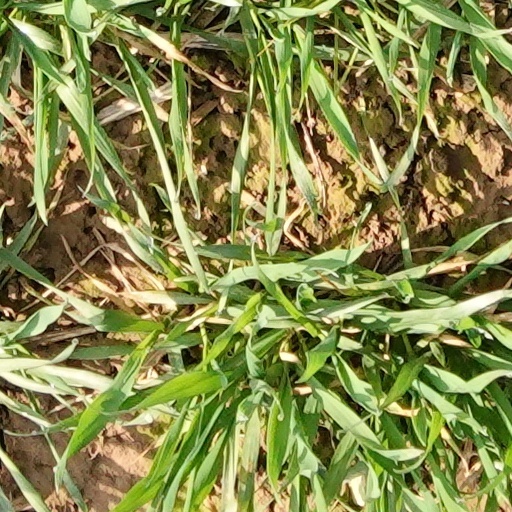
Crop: wheat